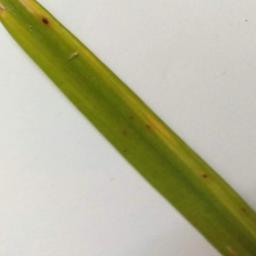
Label: Rice___Brown_Spot